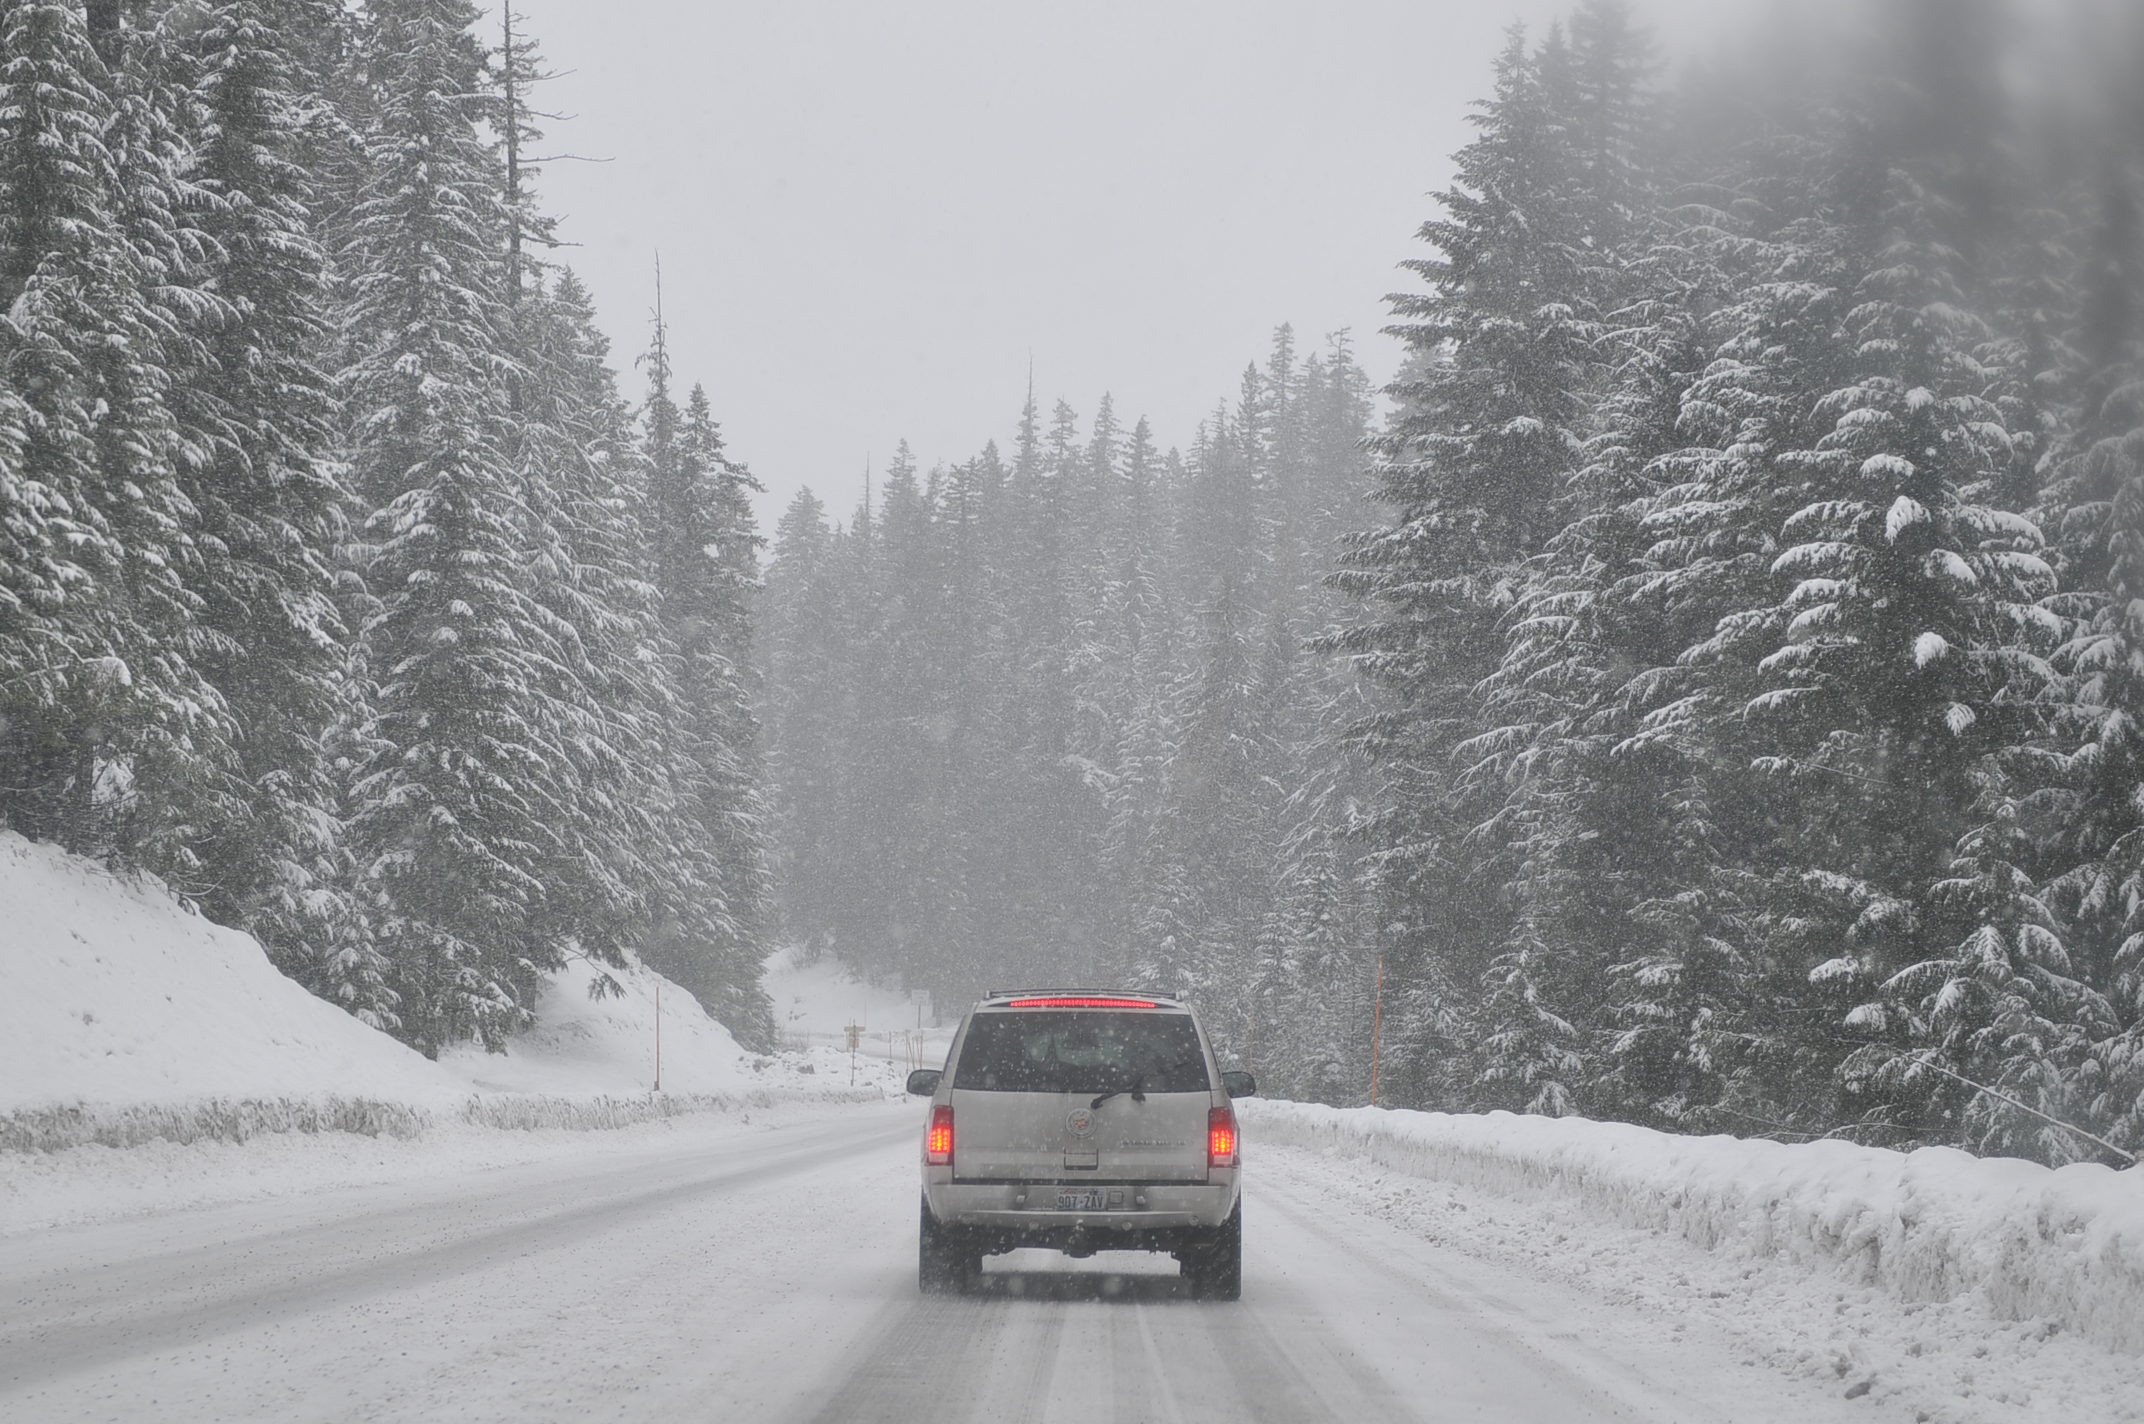
snow, winter, road, car, foggy, scenery, weather, auto, season, blizzard, freezing, snowed in, atmospheric phenomenon, geological phenomenon, winter storm